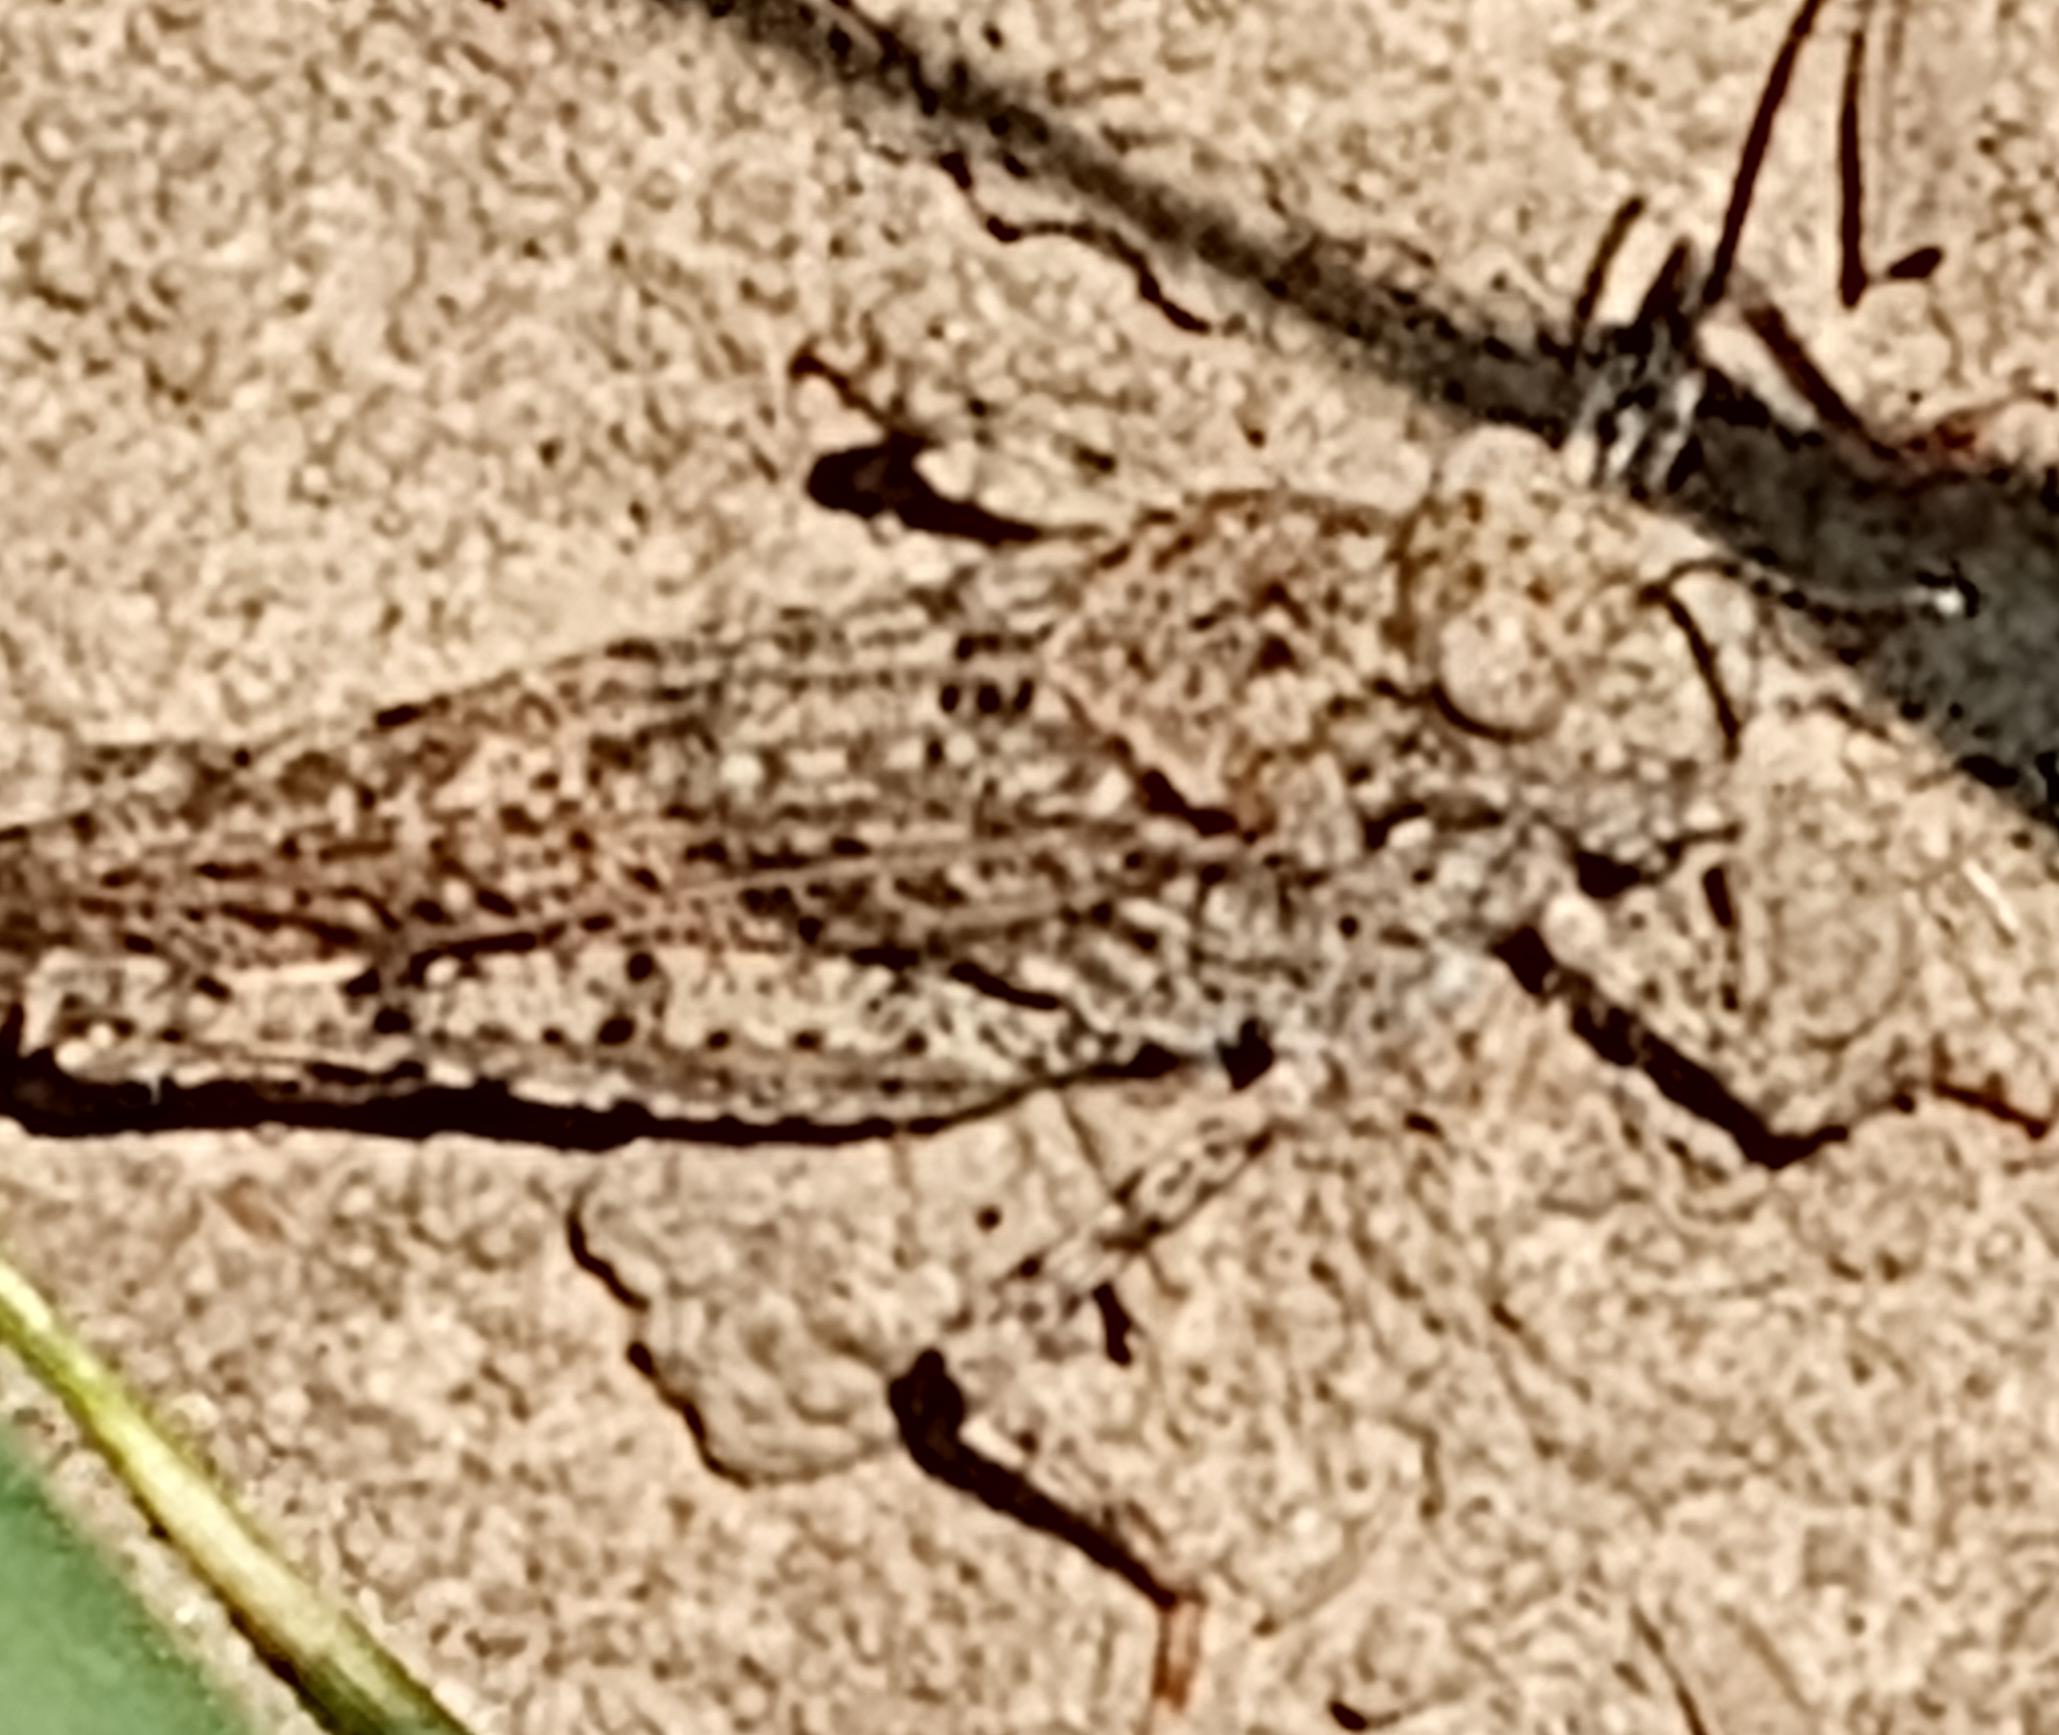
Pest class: occasional_pest